John Cantlie

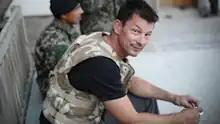
A photo of John Cantlie in 2012

Cantlie has been missing since late 2012, and the trial of one of his alleged captors collapsed in 2013, when he could not be summoned as a witness. In September 2014, it was revealed that Cantlie had been abducted a second time, along with American journalist James Foley. Their taxi driver and Foley's translator were not taken, however. They had reportedly been working together on a film about Cantlie's first abduction. Foley was beheaded by Islamic State in August 2014.